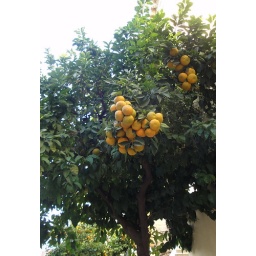
The dense cluster is unusual, although most of the orange trees were heavy with (non-edible) fruit in December.